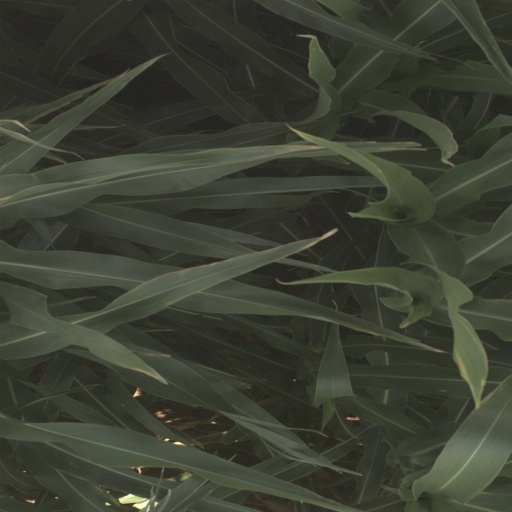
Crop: sorghum